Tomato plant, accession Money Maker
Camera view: bottom (45 deg); turntable rotation: 90 degrees
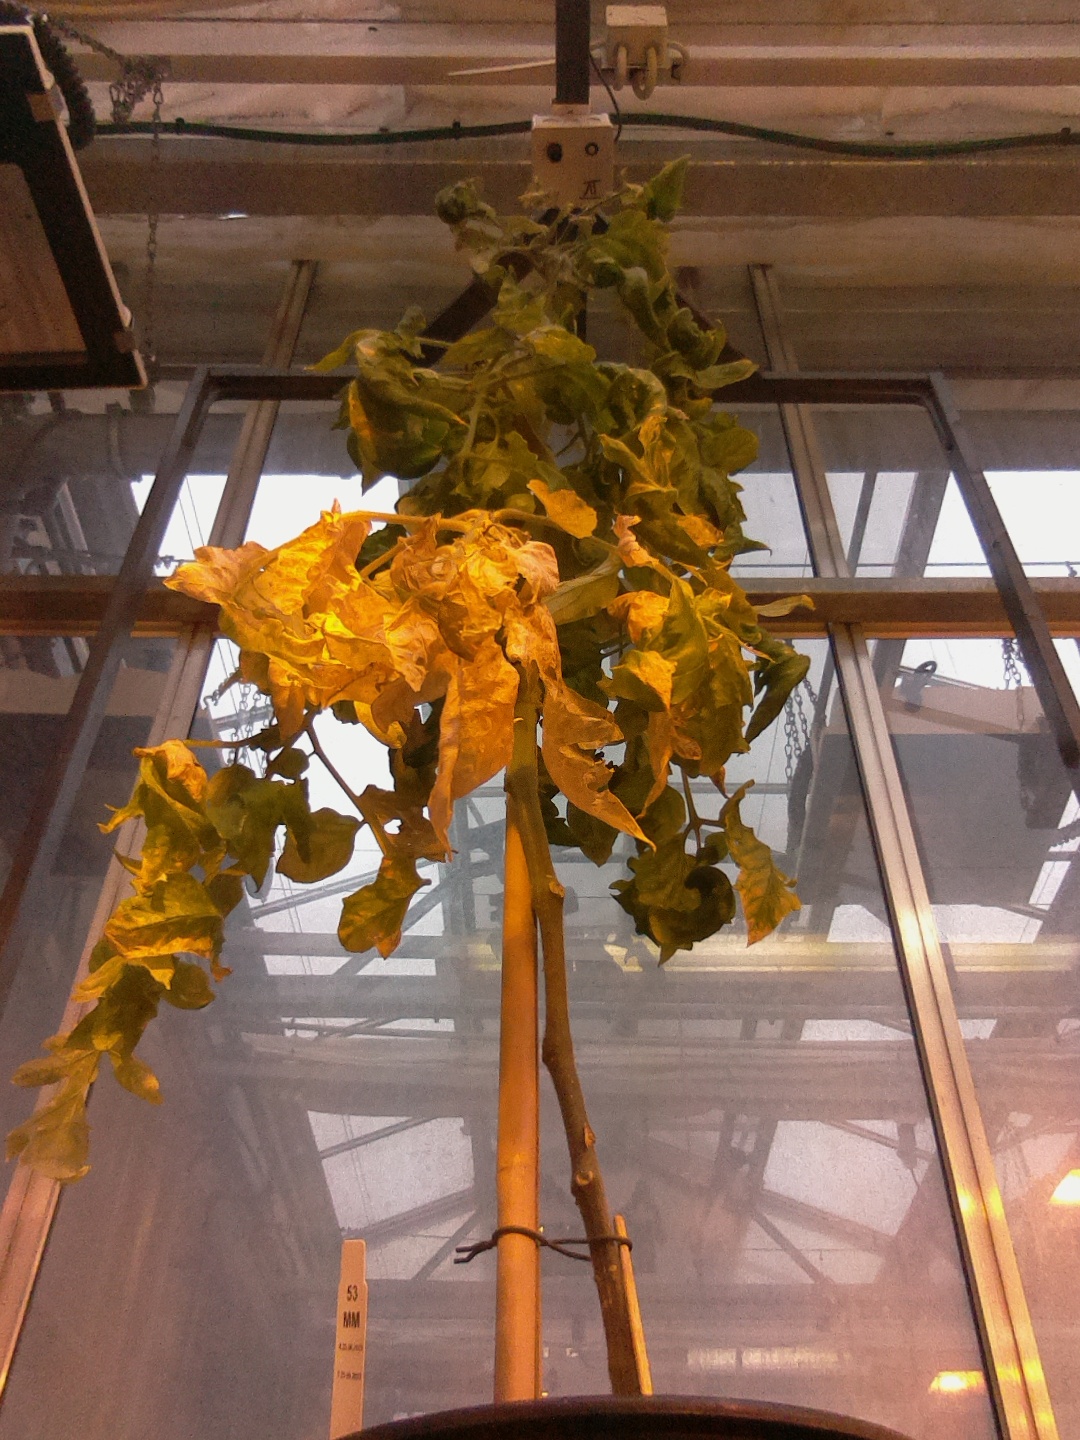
BBCH growth stage 79: 90% -100% of final fruit size